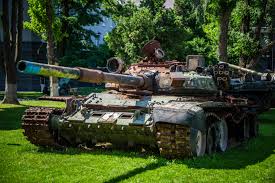
Label: Tank